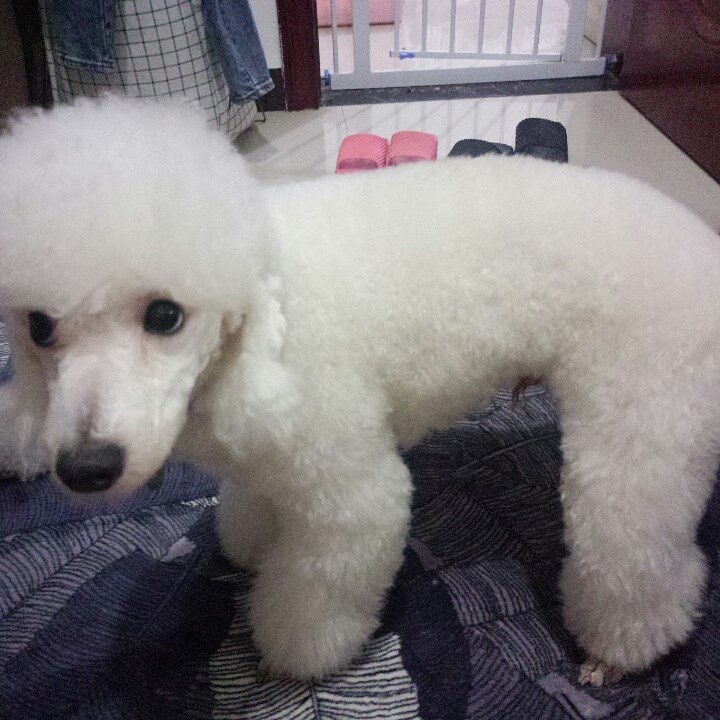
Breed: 7449-n000128-teddy